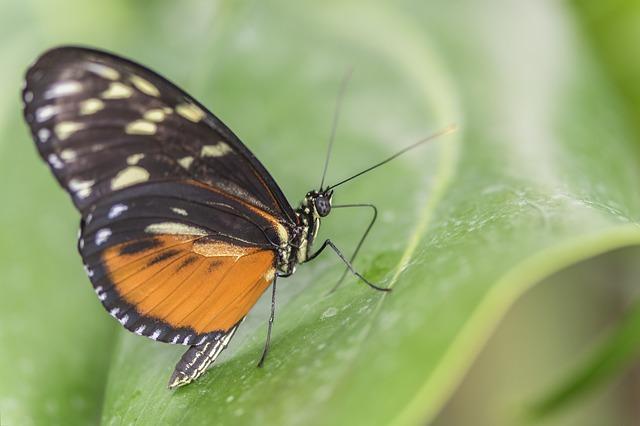
butterfly